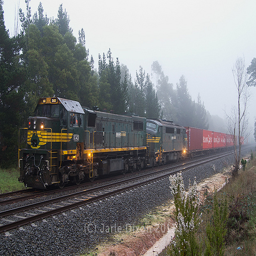
two yellow and black train engines are pulling its red train cars
a train on a train track with trees in the background
A train on the tracks with large trees in the background.
A train drives down the tracks with its lights on.
A train traveling through a forest filled country side.